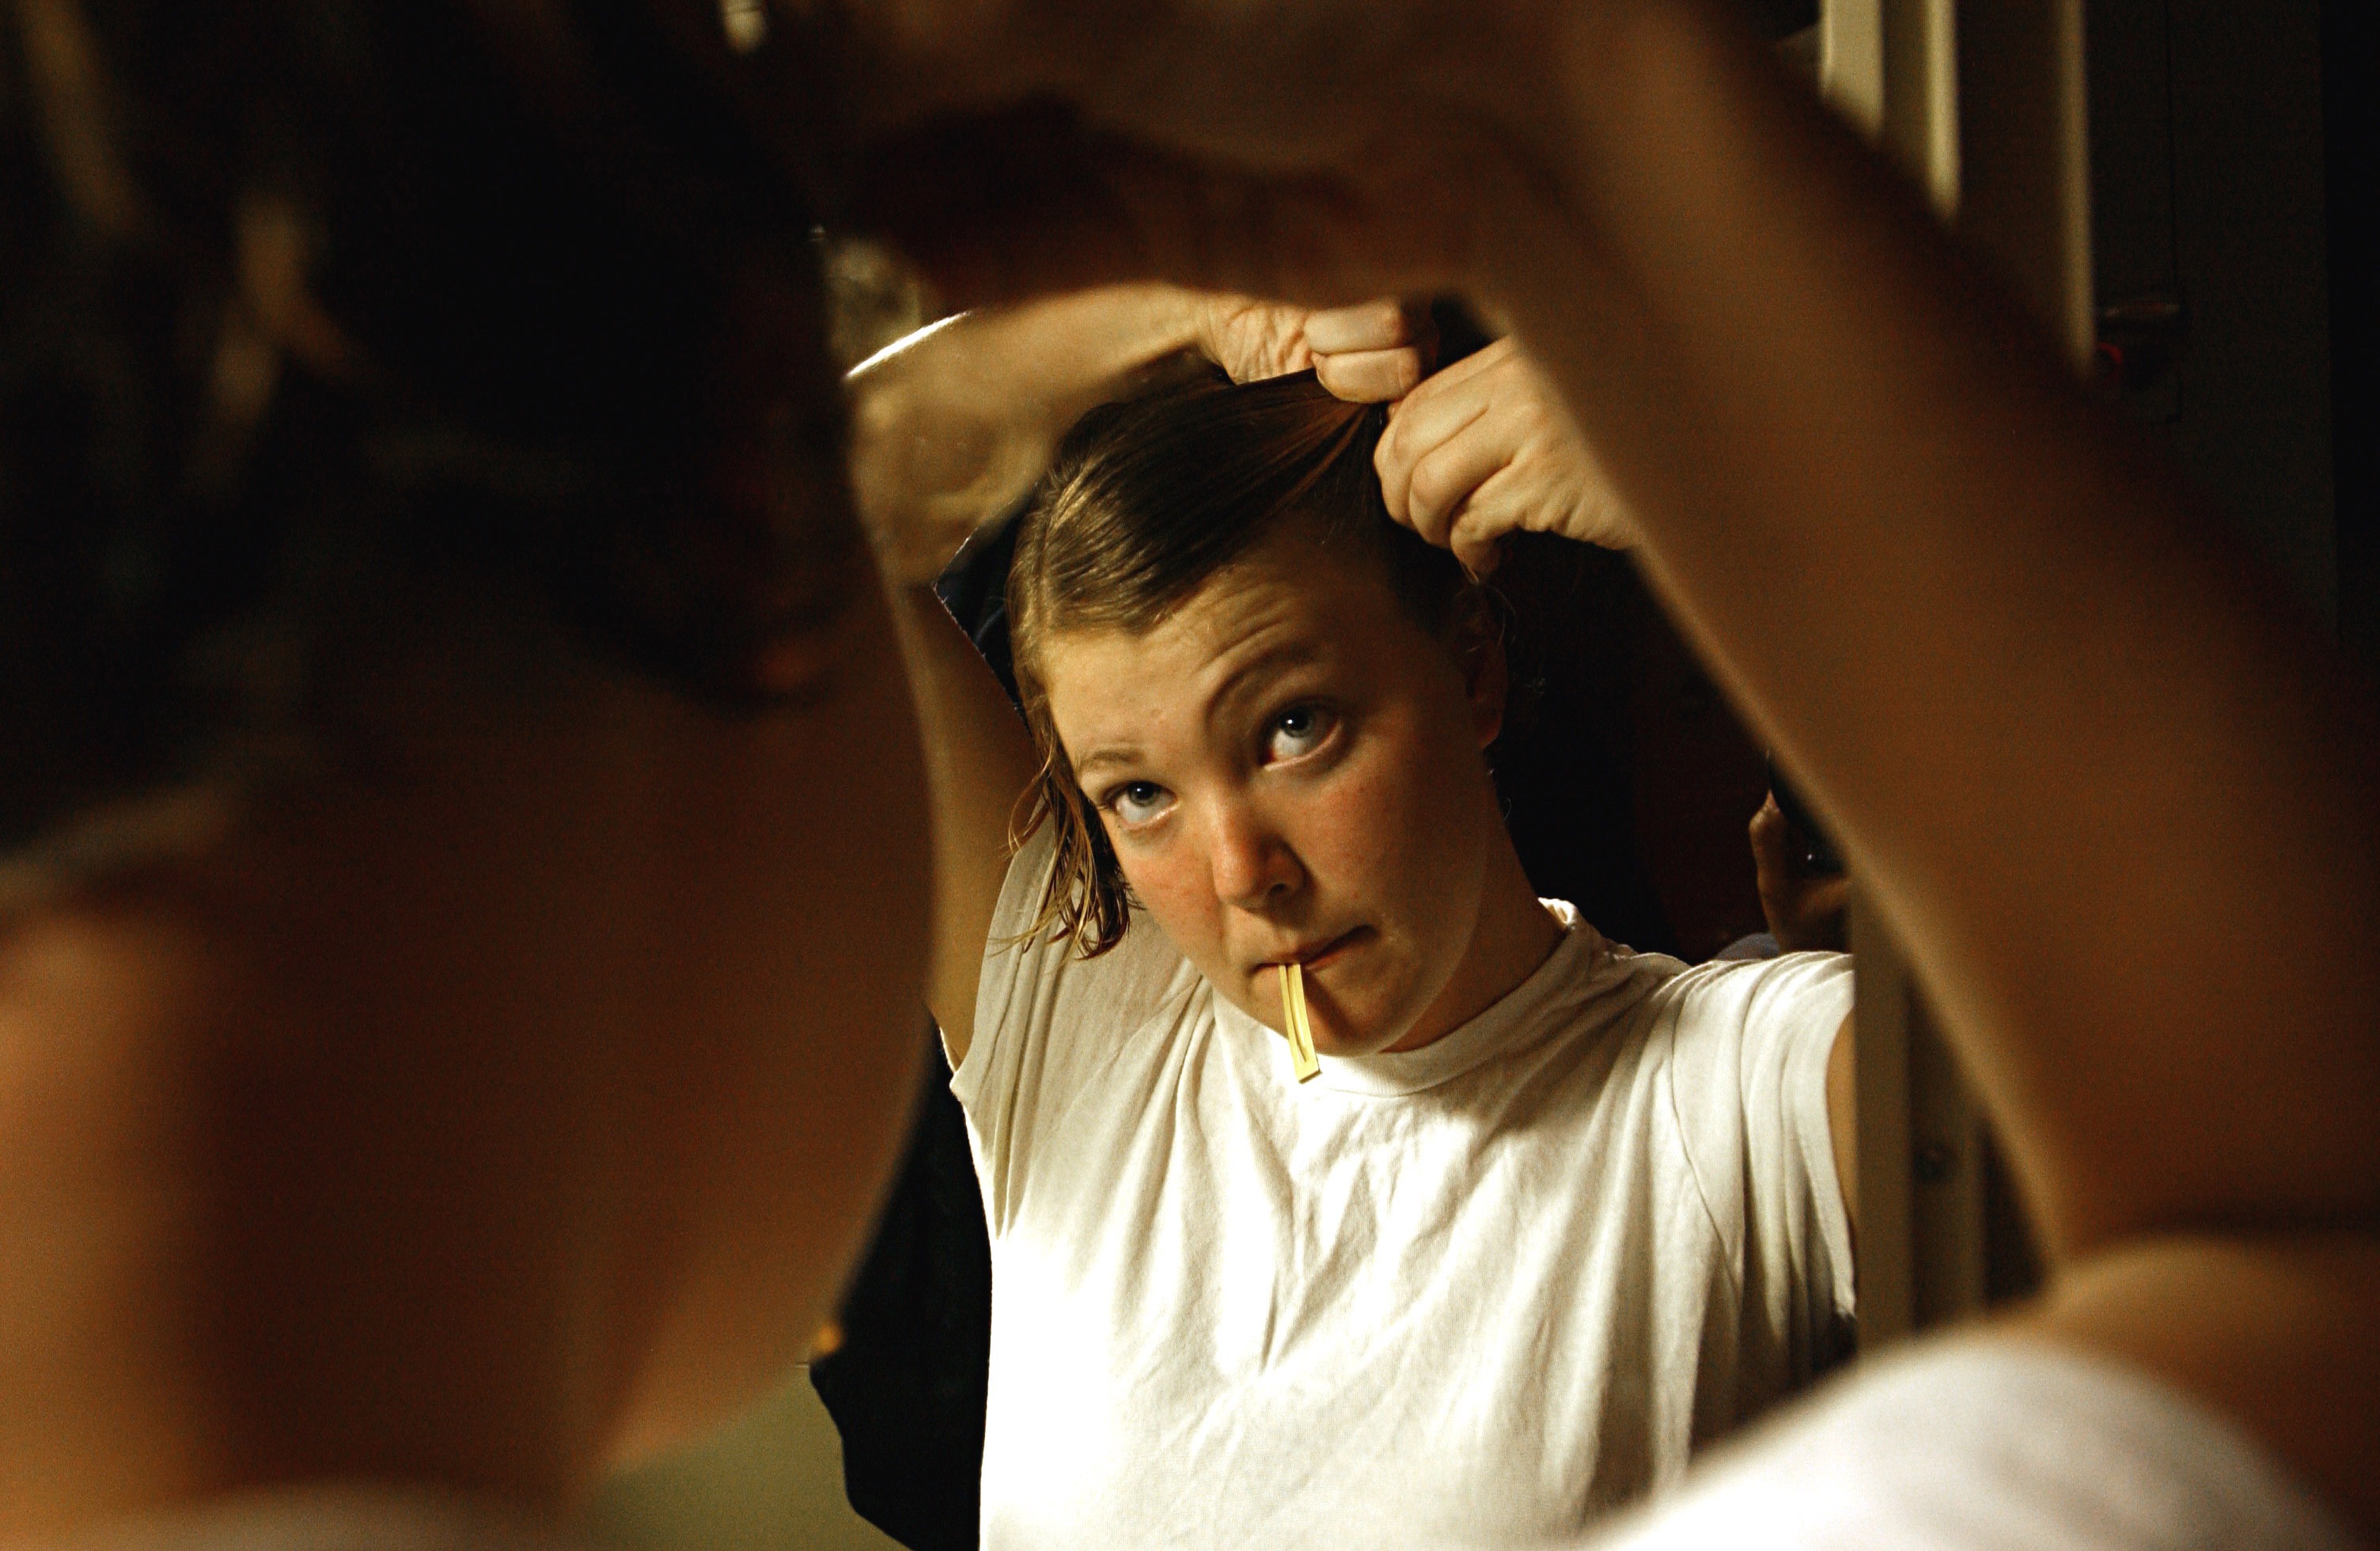
hand, person, girl, woman, hair, female, portrait, reflection, romance, child, lady, facial expression, smile, mirror, beauty, emotion, interaction, preparing, getting ready, combing